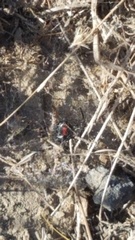
Species: Lactrodectus_hesperus